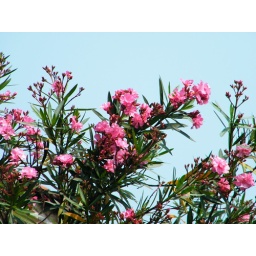
flower under the sky, from the old tree of the ditched house of my eldest uncle.